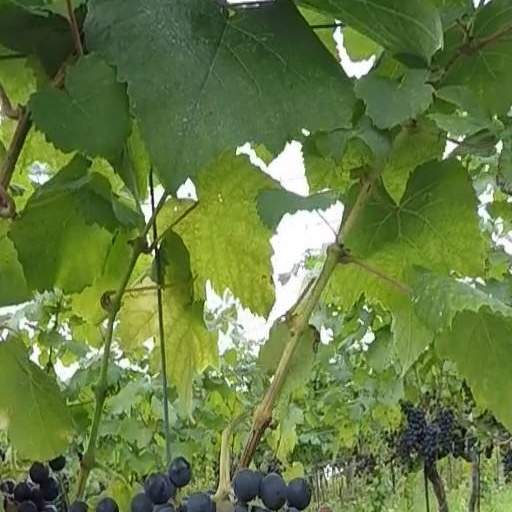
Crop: grape